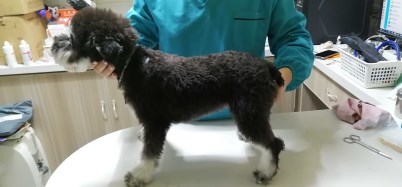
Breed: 2342-n000102-miniature_schnauzer